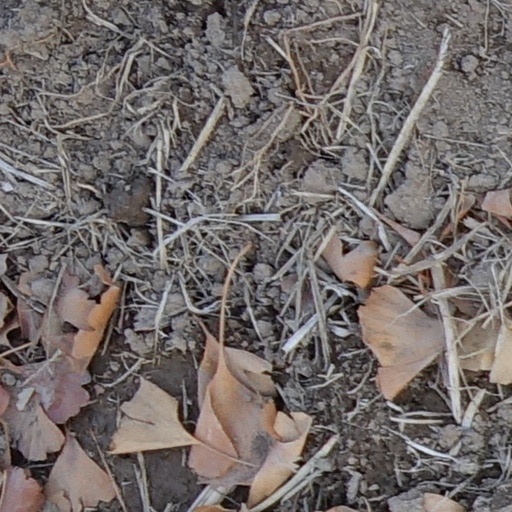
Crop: wheat